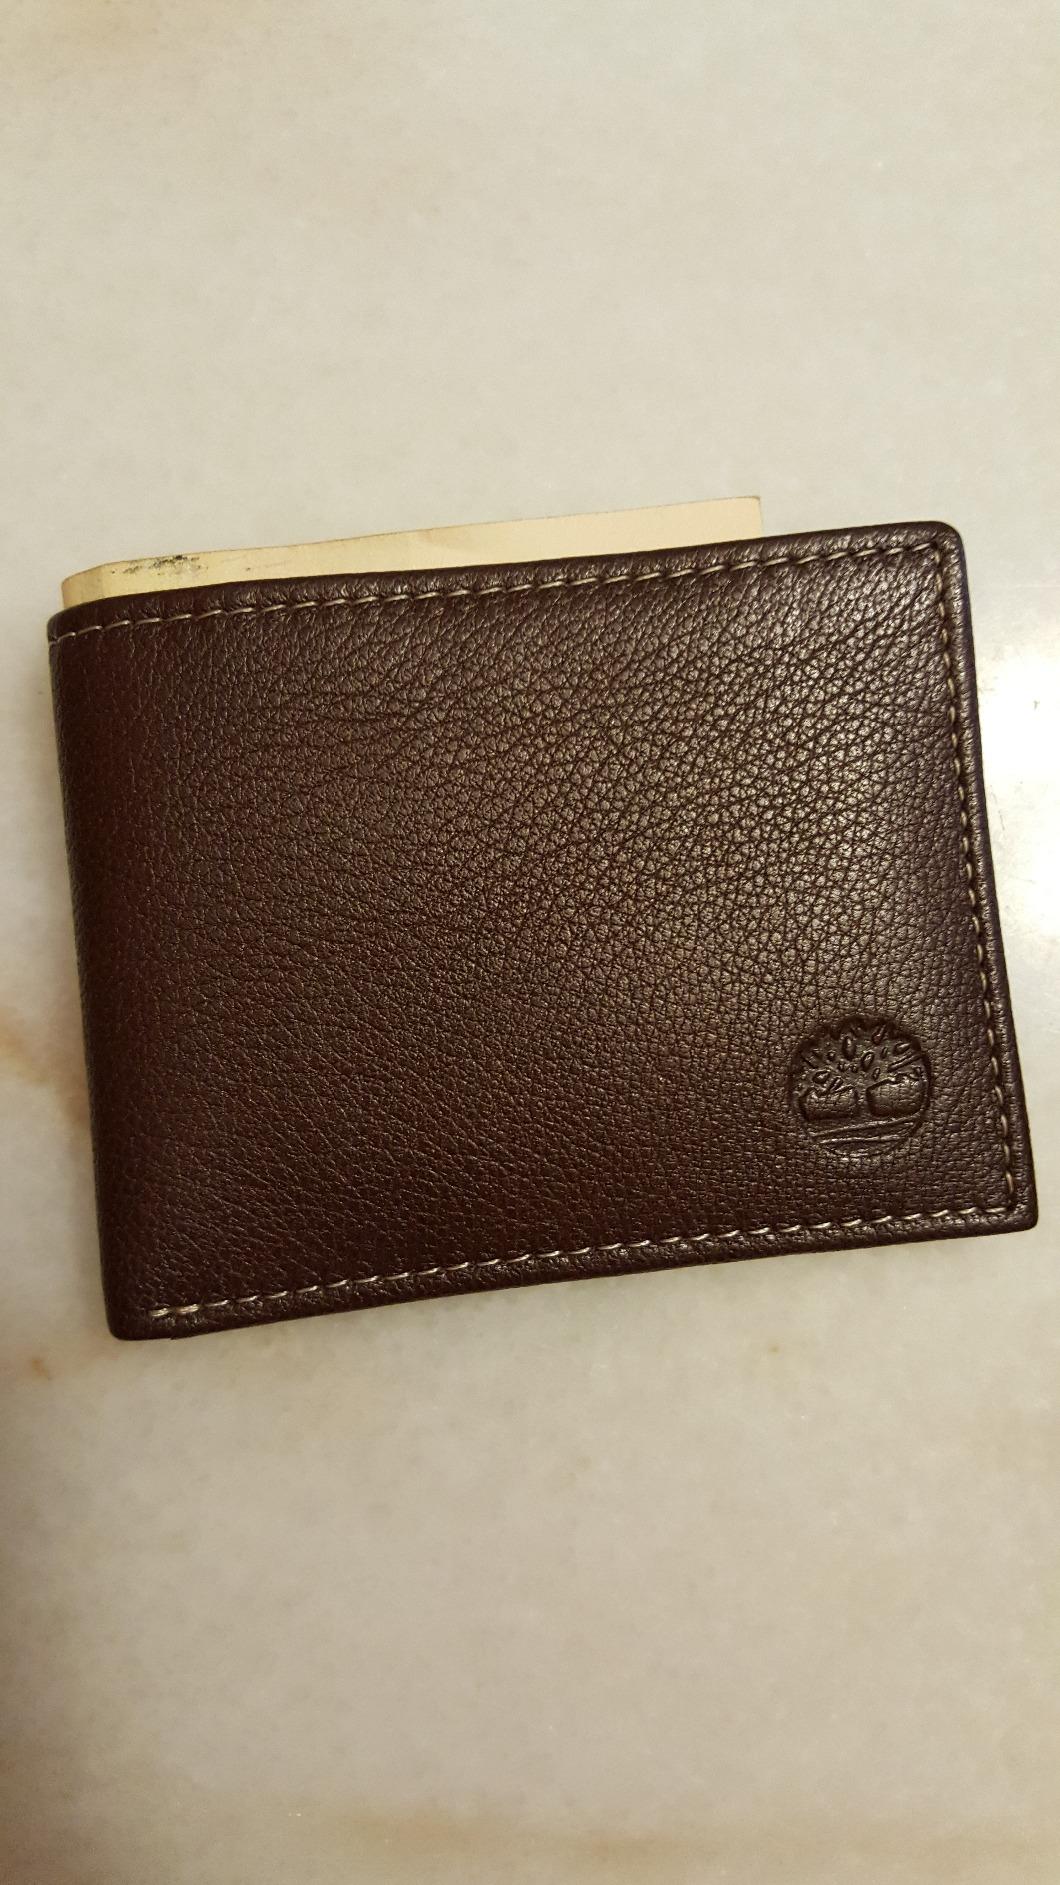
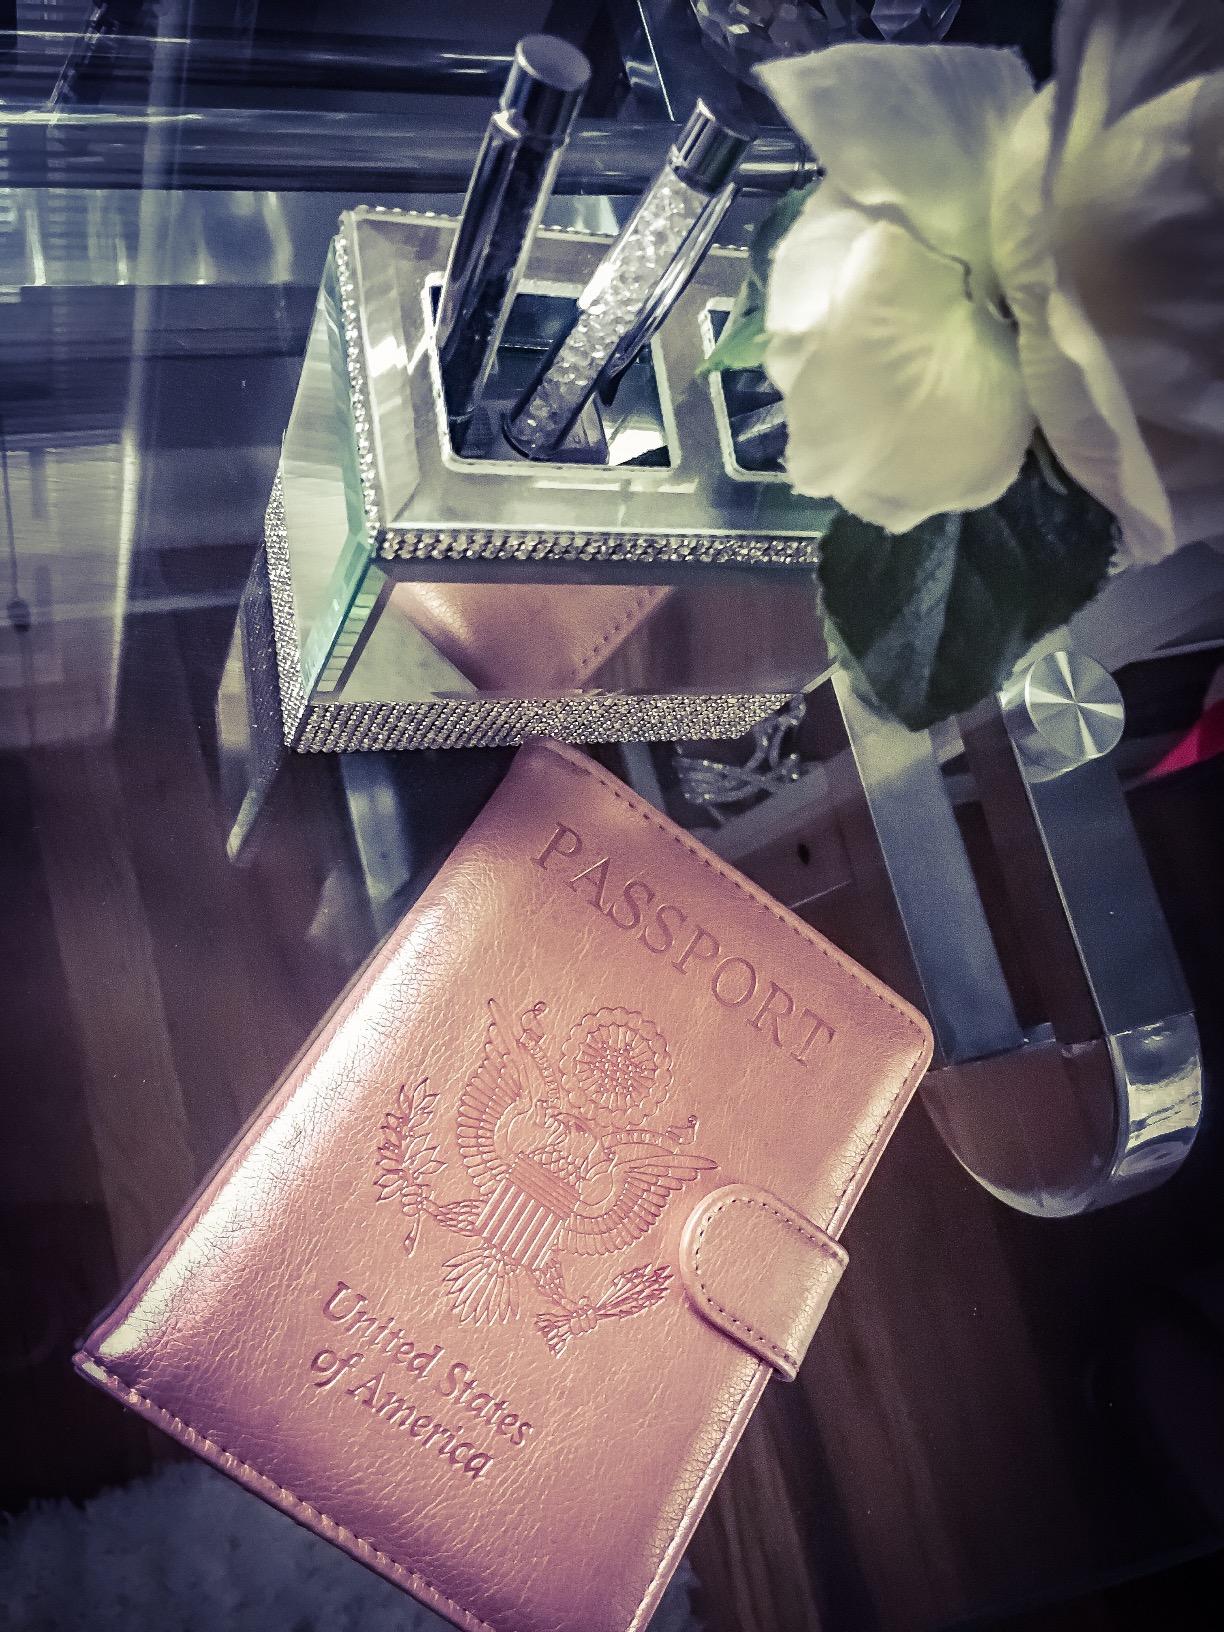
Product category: accessories_wallet
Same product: no